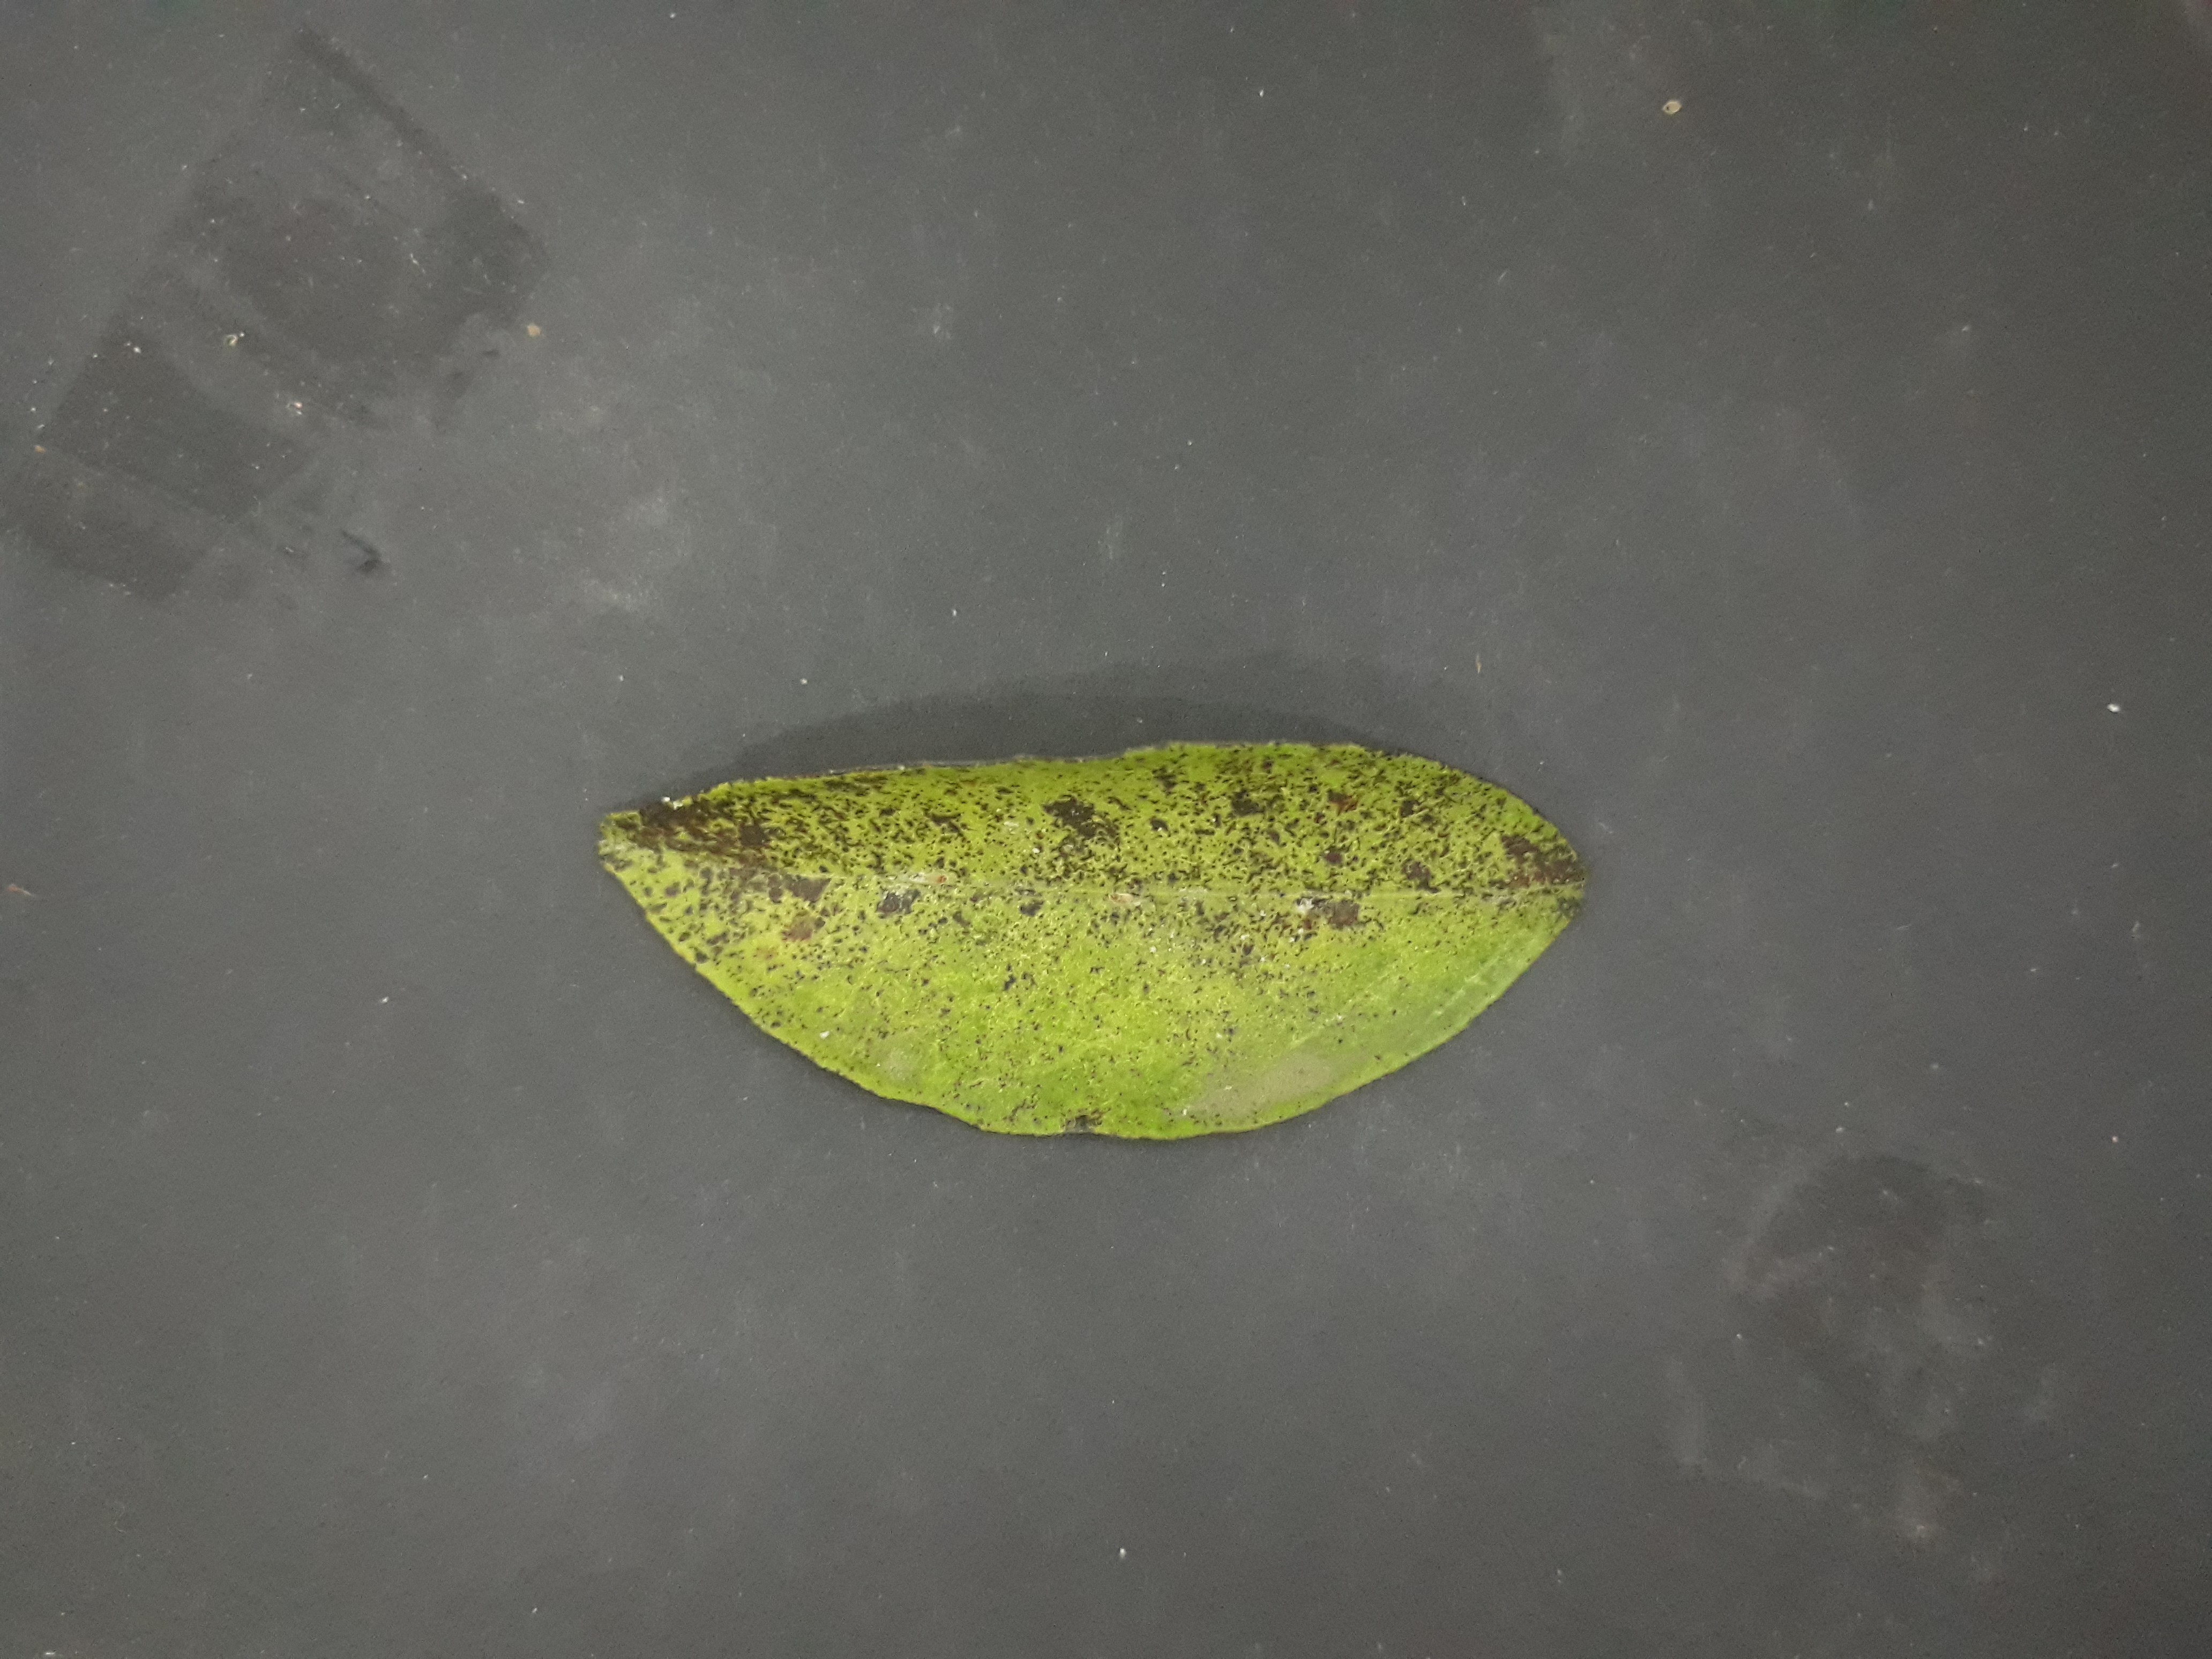
Label: Greasy_spot